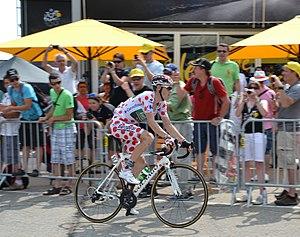
Au Chalet Reynard, lors de la 15ème étape du Tour de France 2013